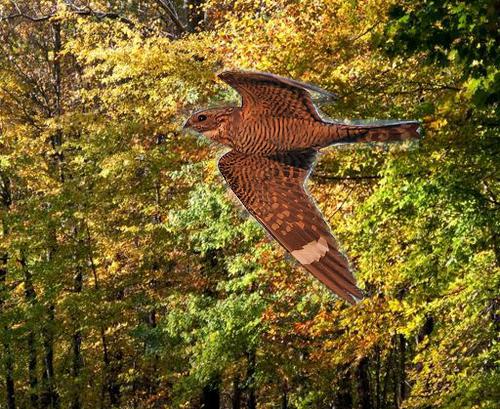
Bird species: Nighthawk
Bird type: landbird
Background: land